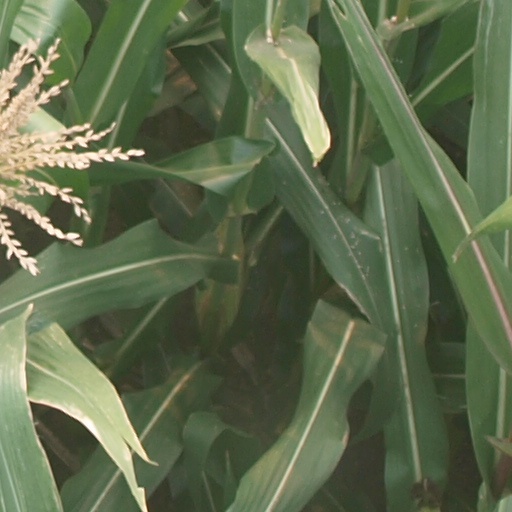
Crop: maize; corn